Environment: real
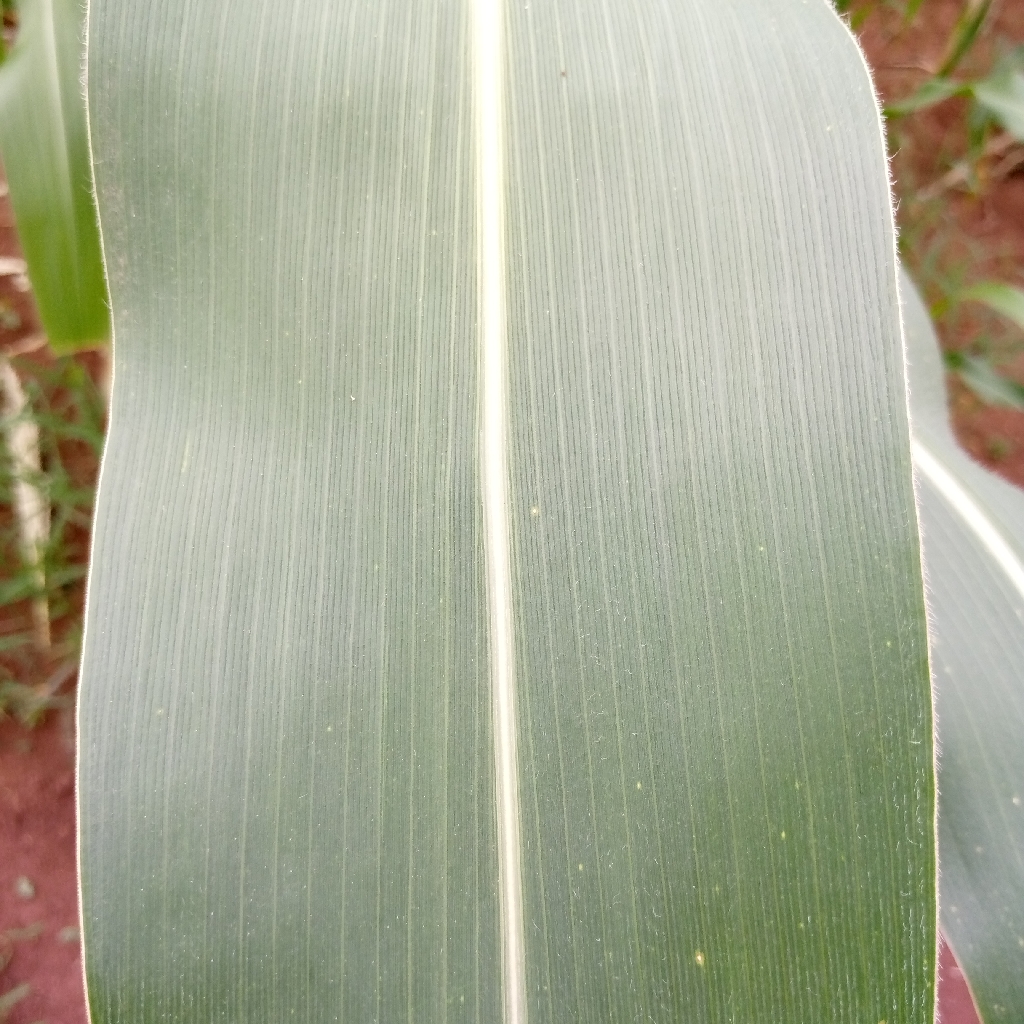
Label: healthy